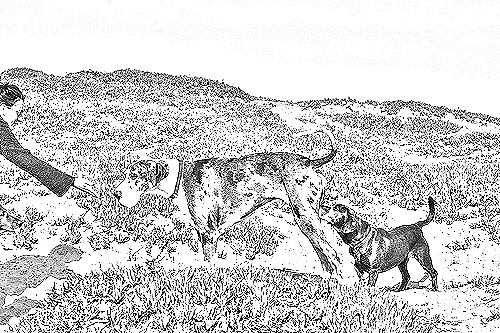
Portrait style: Sketch Portrait